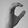
ASL letter: C